Halton, Leeds

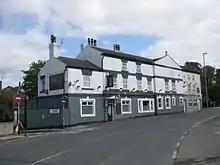
The Woodman, Selby Road

Halton was originally developed as a village on the main road linking Leeds and Selby. Development immediately before and after the Second World War, saw Halton grow substantially into a suburb of Leeds.